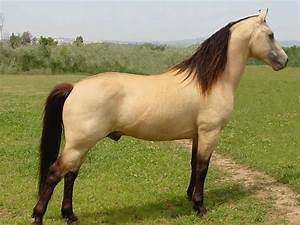
Label: horse